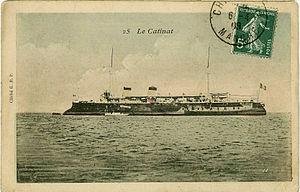
Catinat, croiseur protégé, 2ème classe, 1896-1911 Construit aux Forges et Chantiers de la Méditerranée, Chantier de Graville, Le Havre. Division navale du Pacifique 4065 tx., long. 101 m, larg. 14 m, tirant d'eau 6,45 m, vitesse 20 n, coût 8.117.000 F, pont cuirassé 80 mm, Armement
Un croiseur est un navire de guerre. Depuis le début des années 1990 et la mise hors service de tous les cuirassés, c'est le plus puissant et le plus grand des bâtiments de combat, exception faite des porte-avions.
Le Catinat, croiseur protégé de 2ᵉ classe, appartenait à la classe Catinat qui comprenait également son sister-ship, le Protet. La Marine française a commandé le Catinat en 1894 aux Forges et Chantiers de la Méditerranée. Il a été été construit au chantier naval du Havre entre 1896 et 1898.
Circé
La classe Catinat fut une classe de deux croiseurs protégés de 2ᵉ classe construits par la marine française entre 1896 et 1899.
Le type Semeuse camée est un timbre d'usage courant français émis à partir de 1906.
Le croiseur protégé est un type de croiseur de la marine de la fin du XIXᵉ siècle. Les parties vitales sont recouvertes d'un blindage en dos d'âne de 30 à 80 mm d'épaisseur et sa vitesse varie entre 16 et 18 nœuds en fonction de son poids de déplacement.